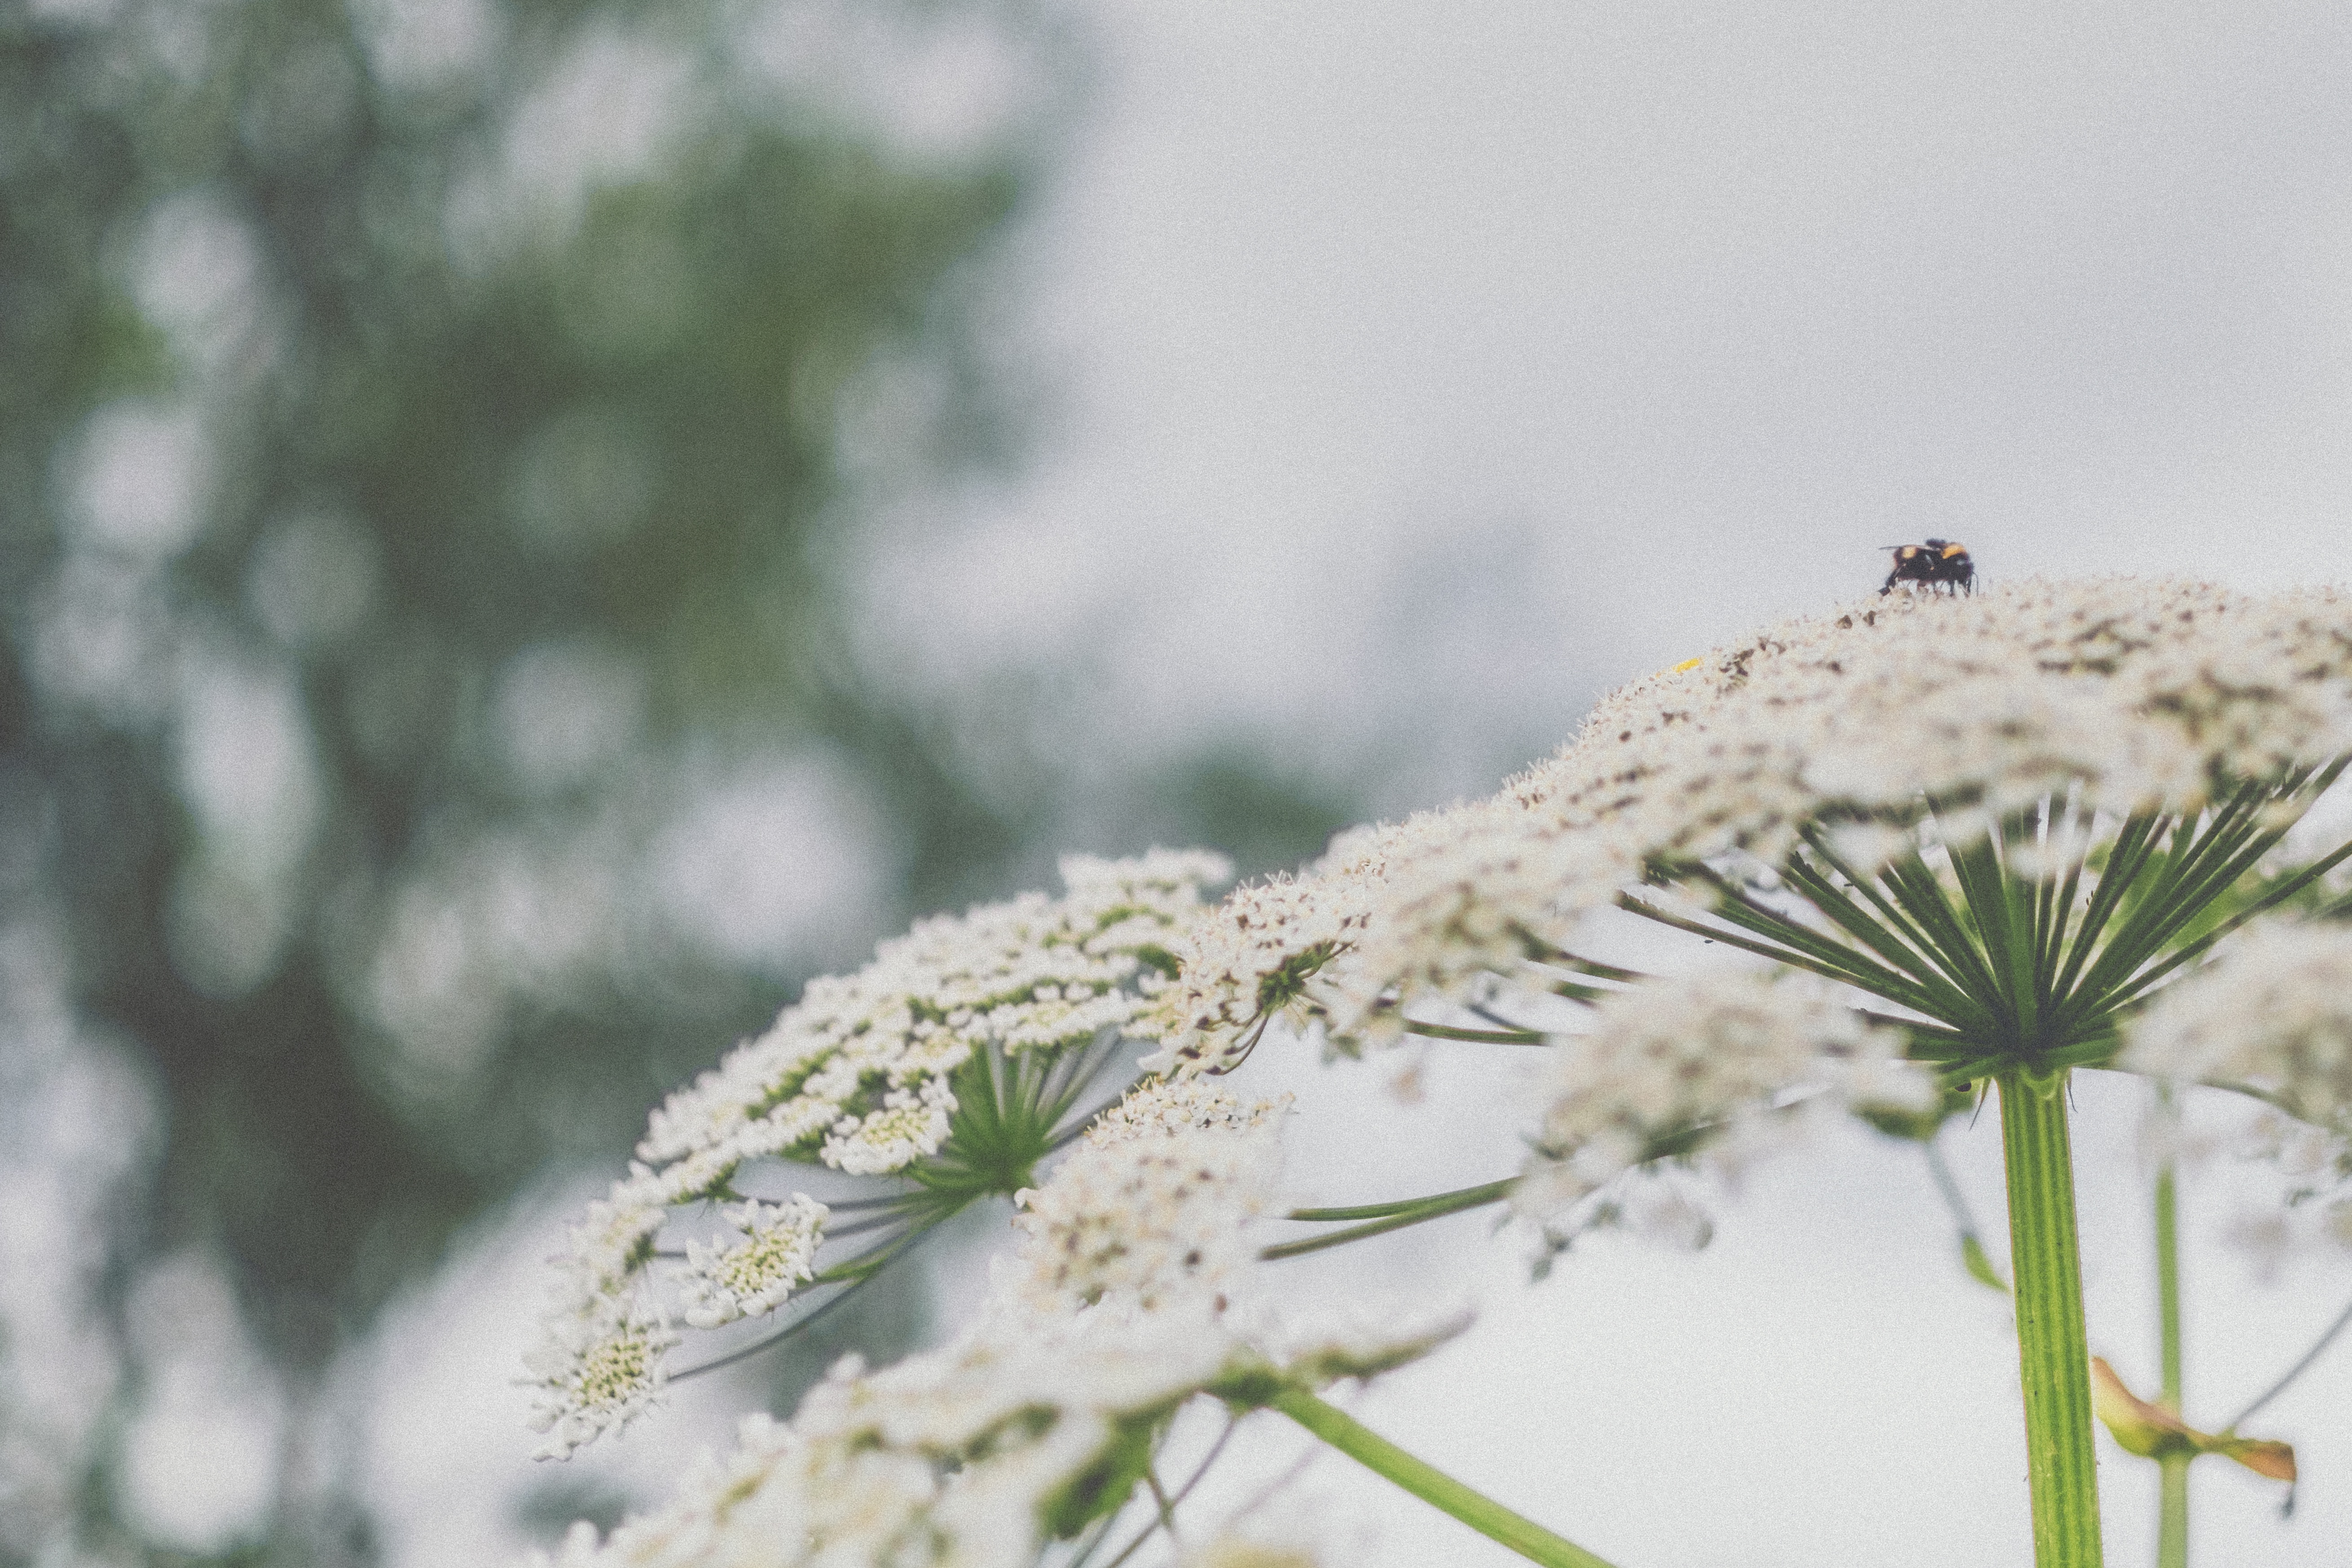
tree, nature, grass, branch, snow, winter, plant, leaf, flower, frost, weather, flora, season, twig, close up, ecosystem, macro photography, grass family, woody plant